Uchchhishta

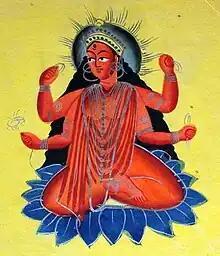
The Hindu goddess Matangi is offered the taboo "uchchhishta" food by the devotee in the ritually impure "uchchhishta" state, with unwashed mouth and hands.

Offering "uchchhishta" food to Hindu deities or worship by an "uchchhishta" person is prohibited in mainstream Hinduism. However, the esoteric Tantric goddess Matangi is recommended to be offered "uchchhishta" food, in the polluted "uchchhishta" state, with the remains of food in the mouth and hands; Matangi is associated with pollution and the outcaste and embodies the forbidden transgression of social norms. The goddess in a legend from the "Shaktisamgama-tantram" is also said to be born from "uchchhishta". The deity couples of Shiva-Parvati and Vishnu-Lakshmi dropped specks of food on the ground while eating. A divine maiden rose from the "uchchhishta" and asked for their "uchchhishta". The deities blessed her and gave her the name Uchchhishta-Matangini (Matangi).